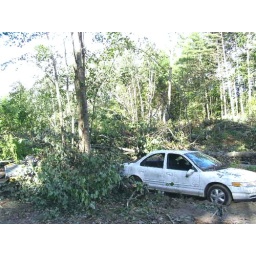
Effingham Rd, car that was tossed off road into edge of woods by tornado, yes, it's totaled.